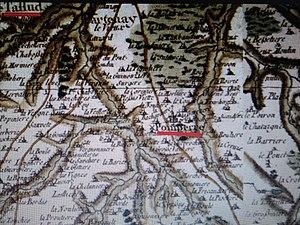
élément de carte
Pompaire est une commune du centre-ouest de la France située dans le département des Deux-Sèvres en région Nouvelle-Aquitaine.